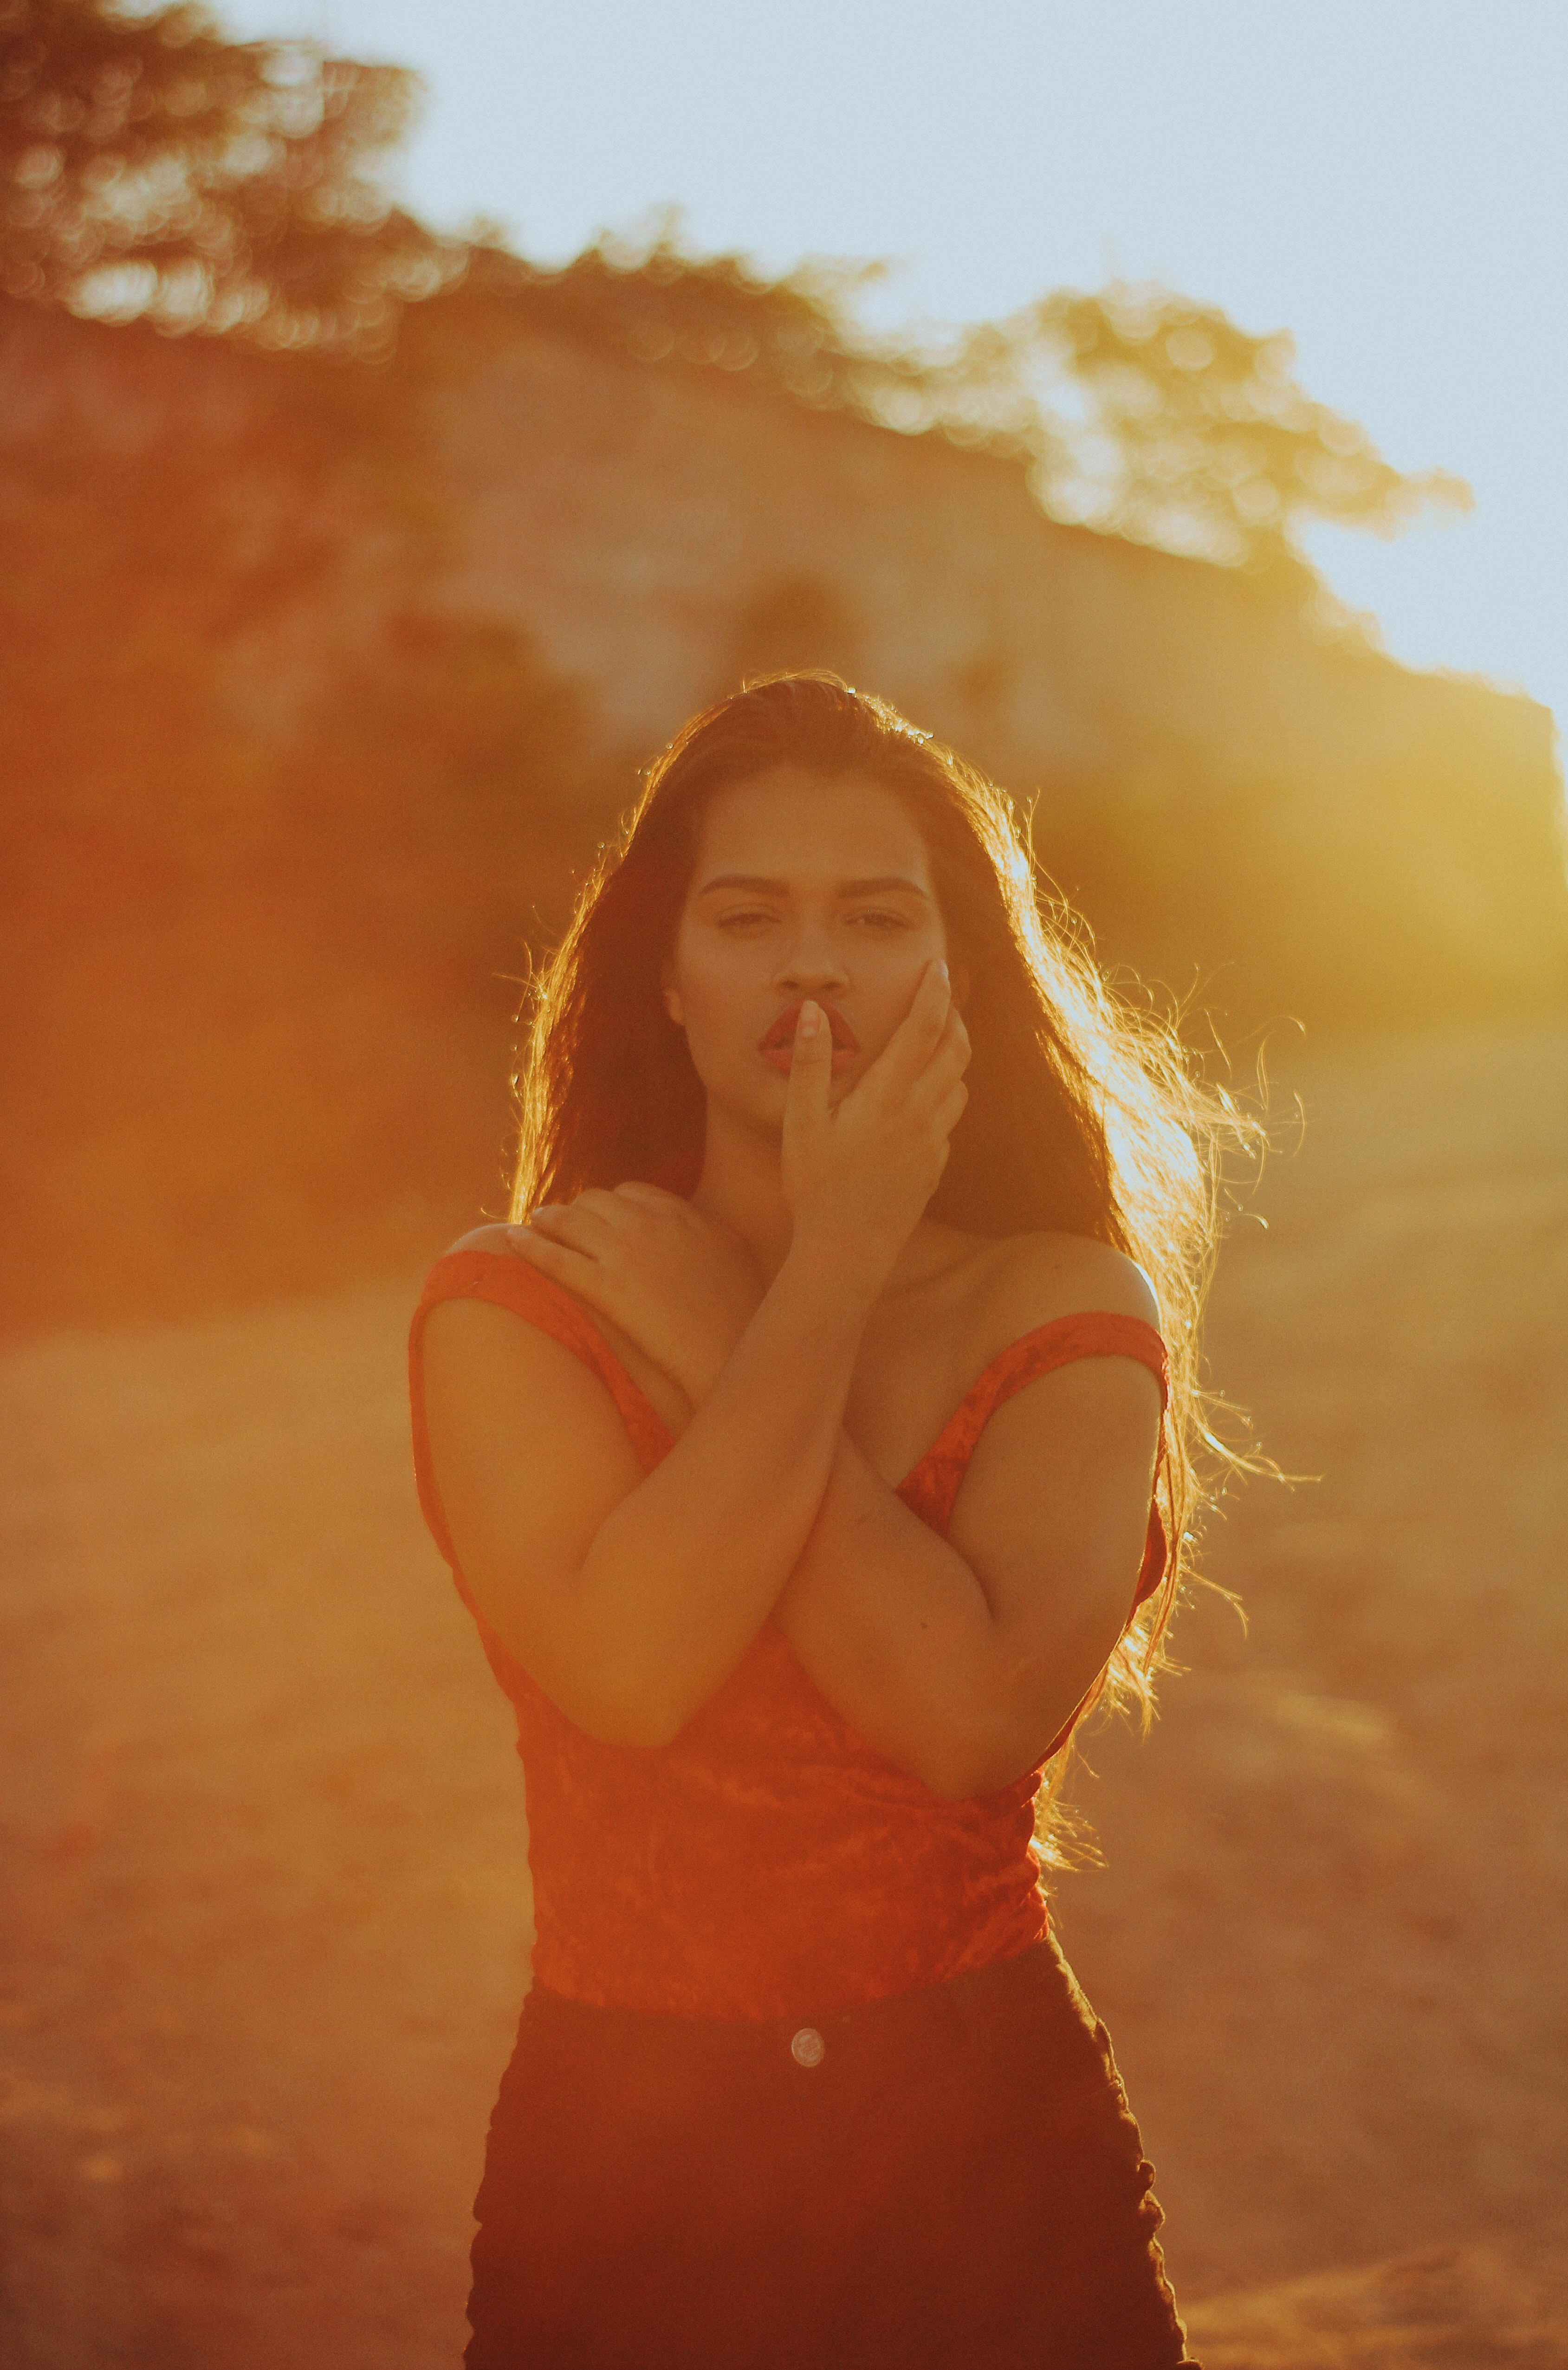
People in nature, backlighting, beauty, sky, sunlight, photography, long hair, daydream, portrait, flash photography